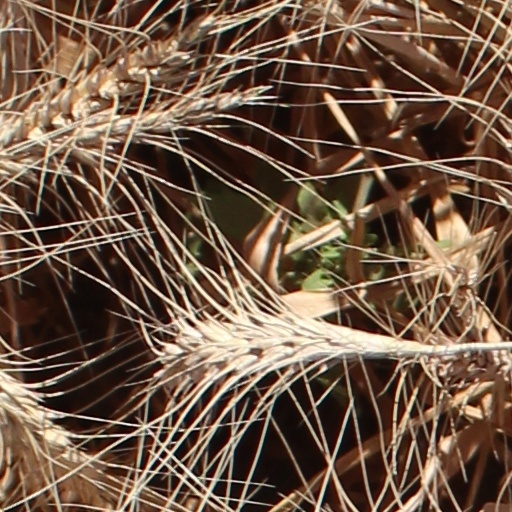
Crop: wheat